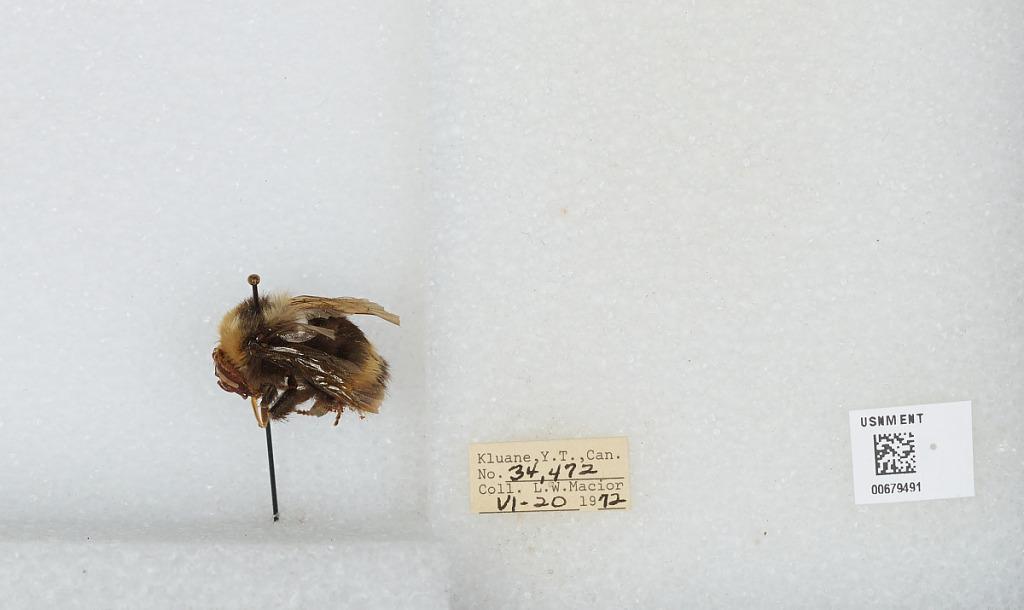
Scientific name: Bombus (Bombus) occidentalis Greene
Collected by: L. Macior
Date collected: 1972-6-20
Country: Canada
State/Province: Yukon Territory
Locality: Kluane
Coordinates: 60.75, -139.5